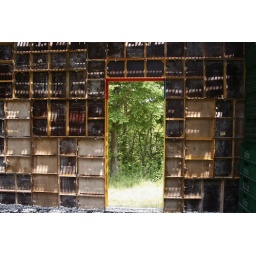
in anycase, I liked the forest behind the door way.